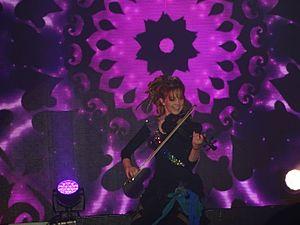
Lindsey Stirling, née le 21 septembre 1986 à Santa Ana, dans le comté d'Orange, en Californie, est une violoniste, artiste performeuse et compositrice américaine.